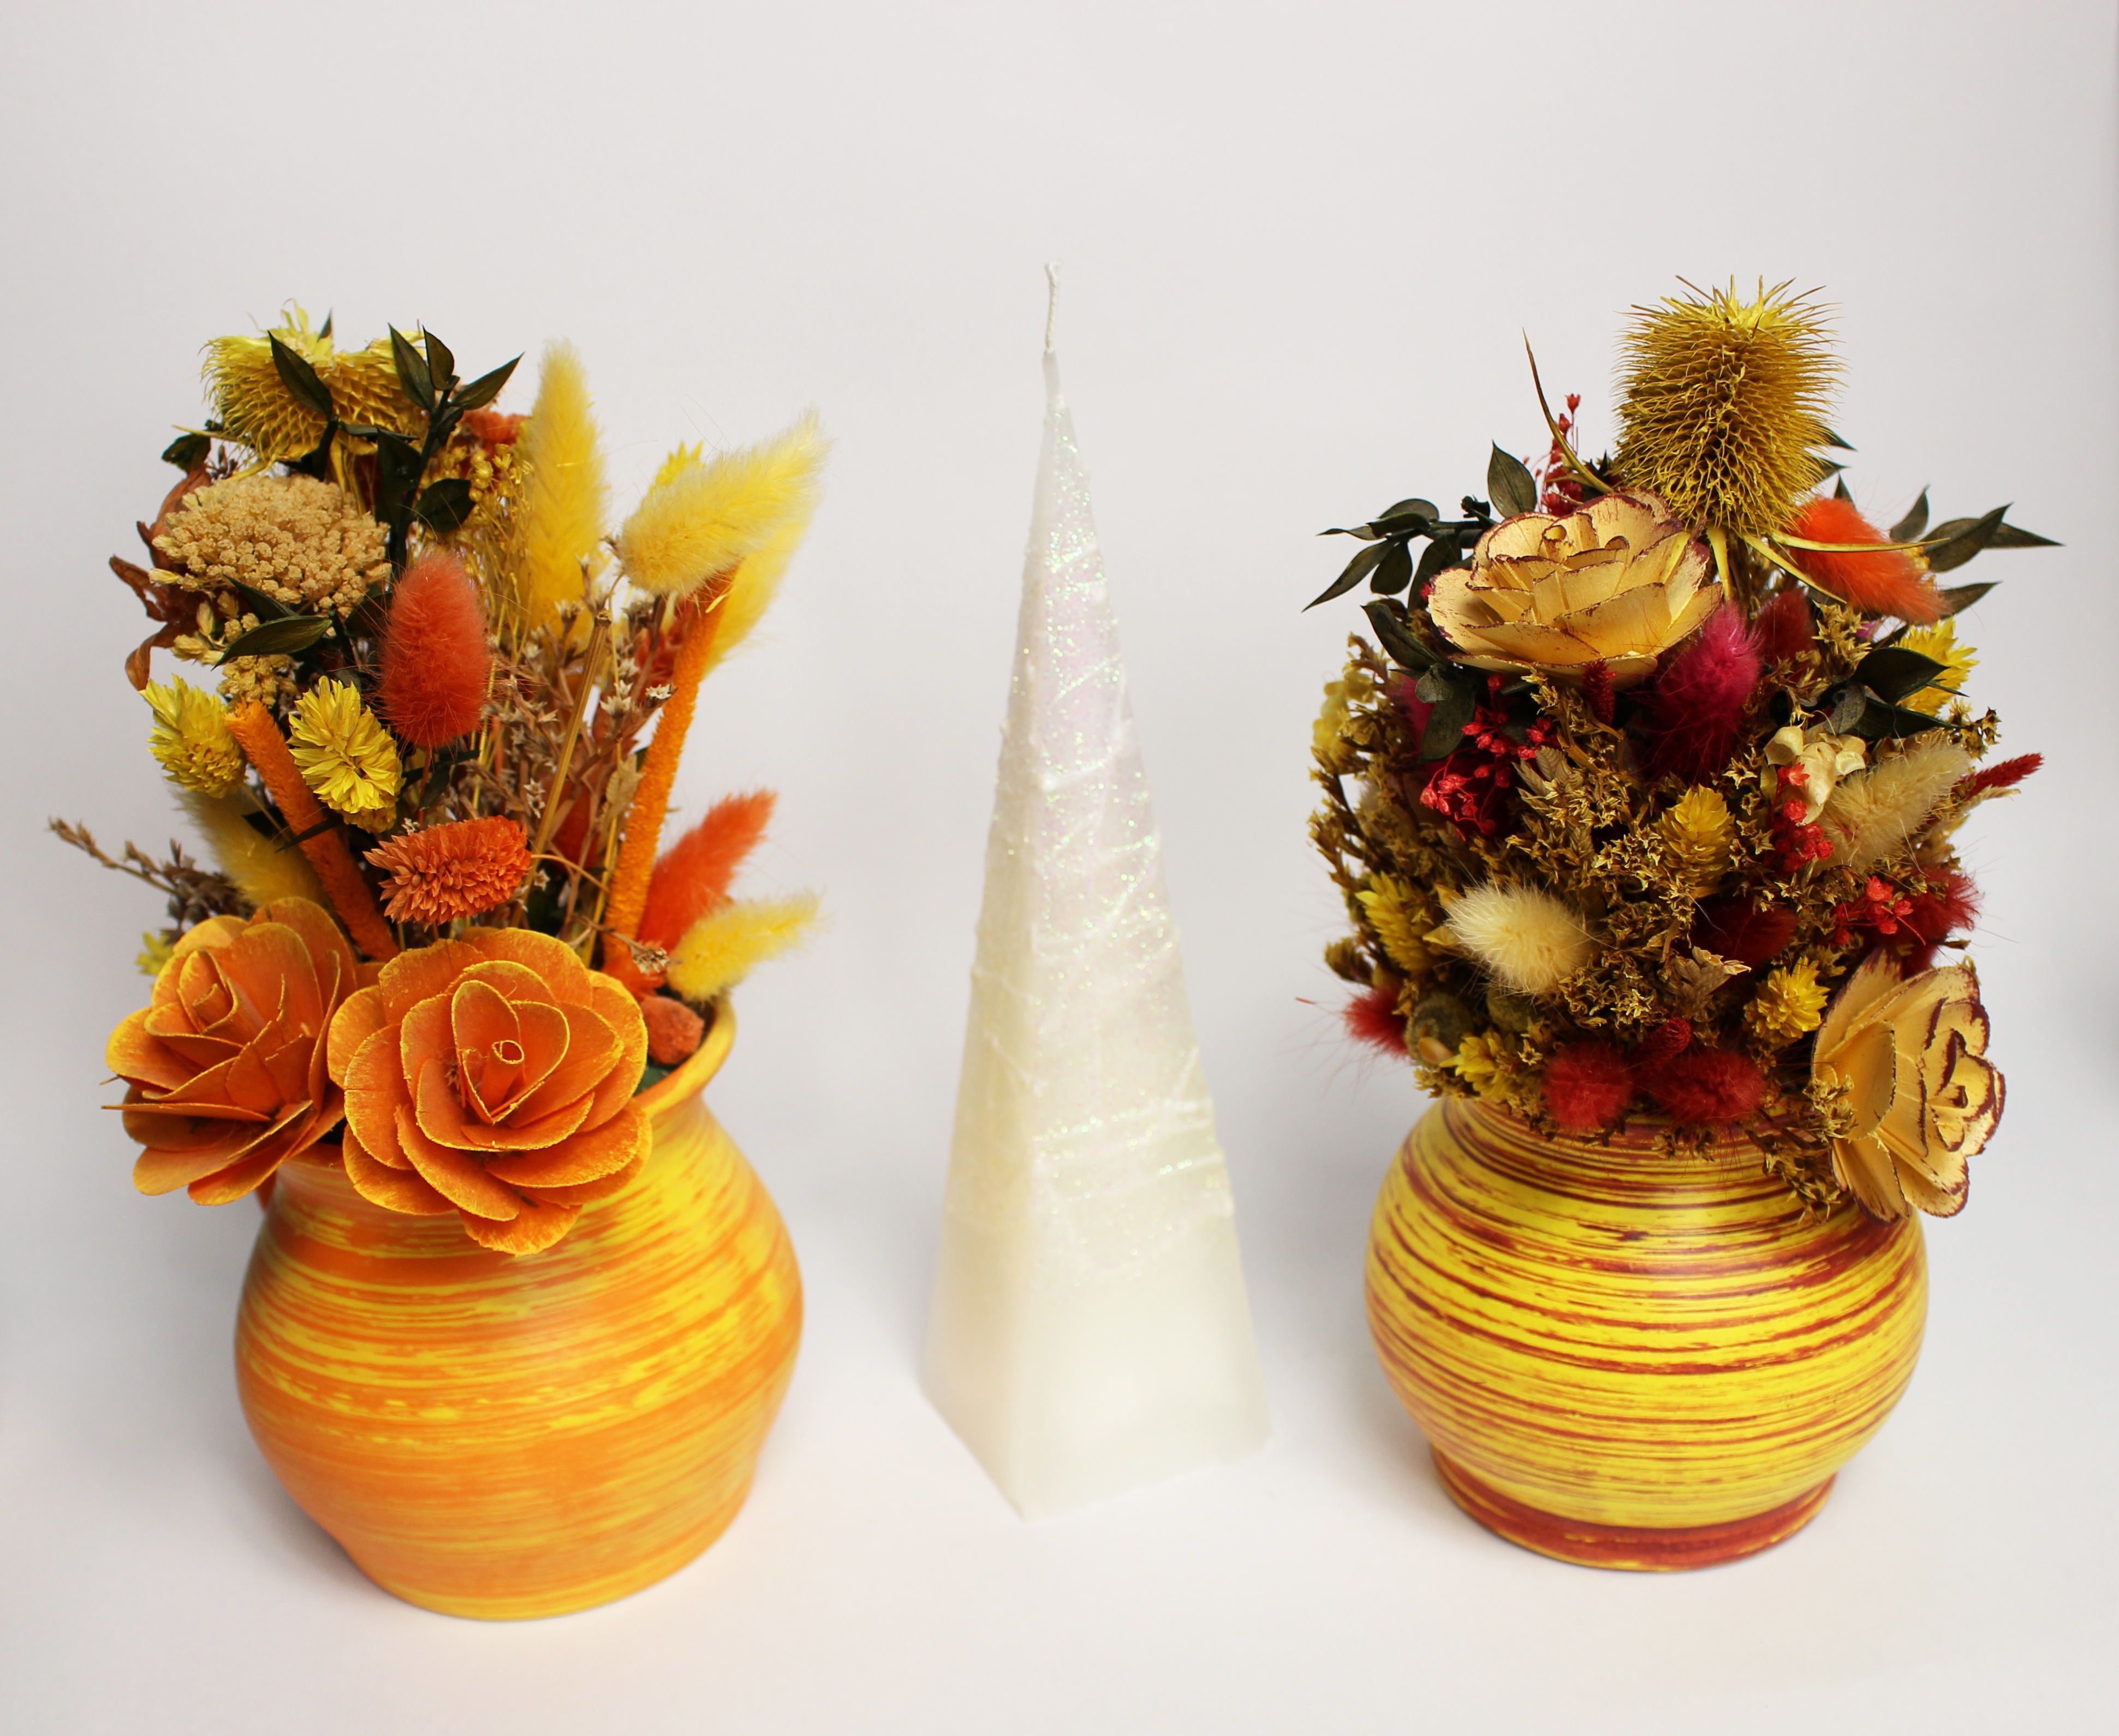
plant, flower, vase, decoration, orange, food, produce, yellow, candle, christmas, art, flowerpot, floristry, ceramics, home design, flower bouquet, floral design, home decoration, centrepiece, flower arranging, dried grasses, dried decorations